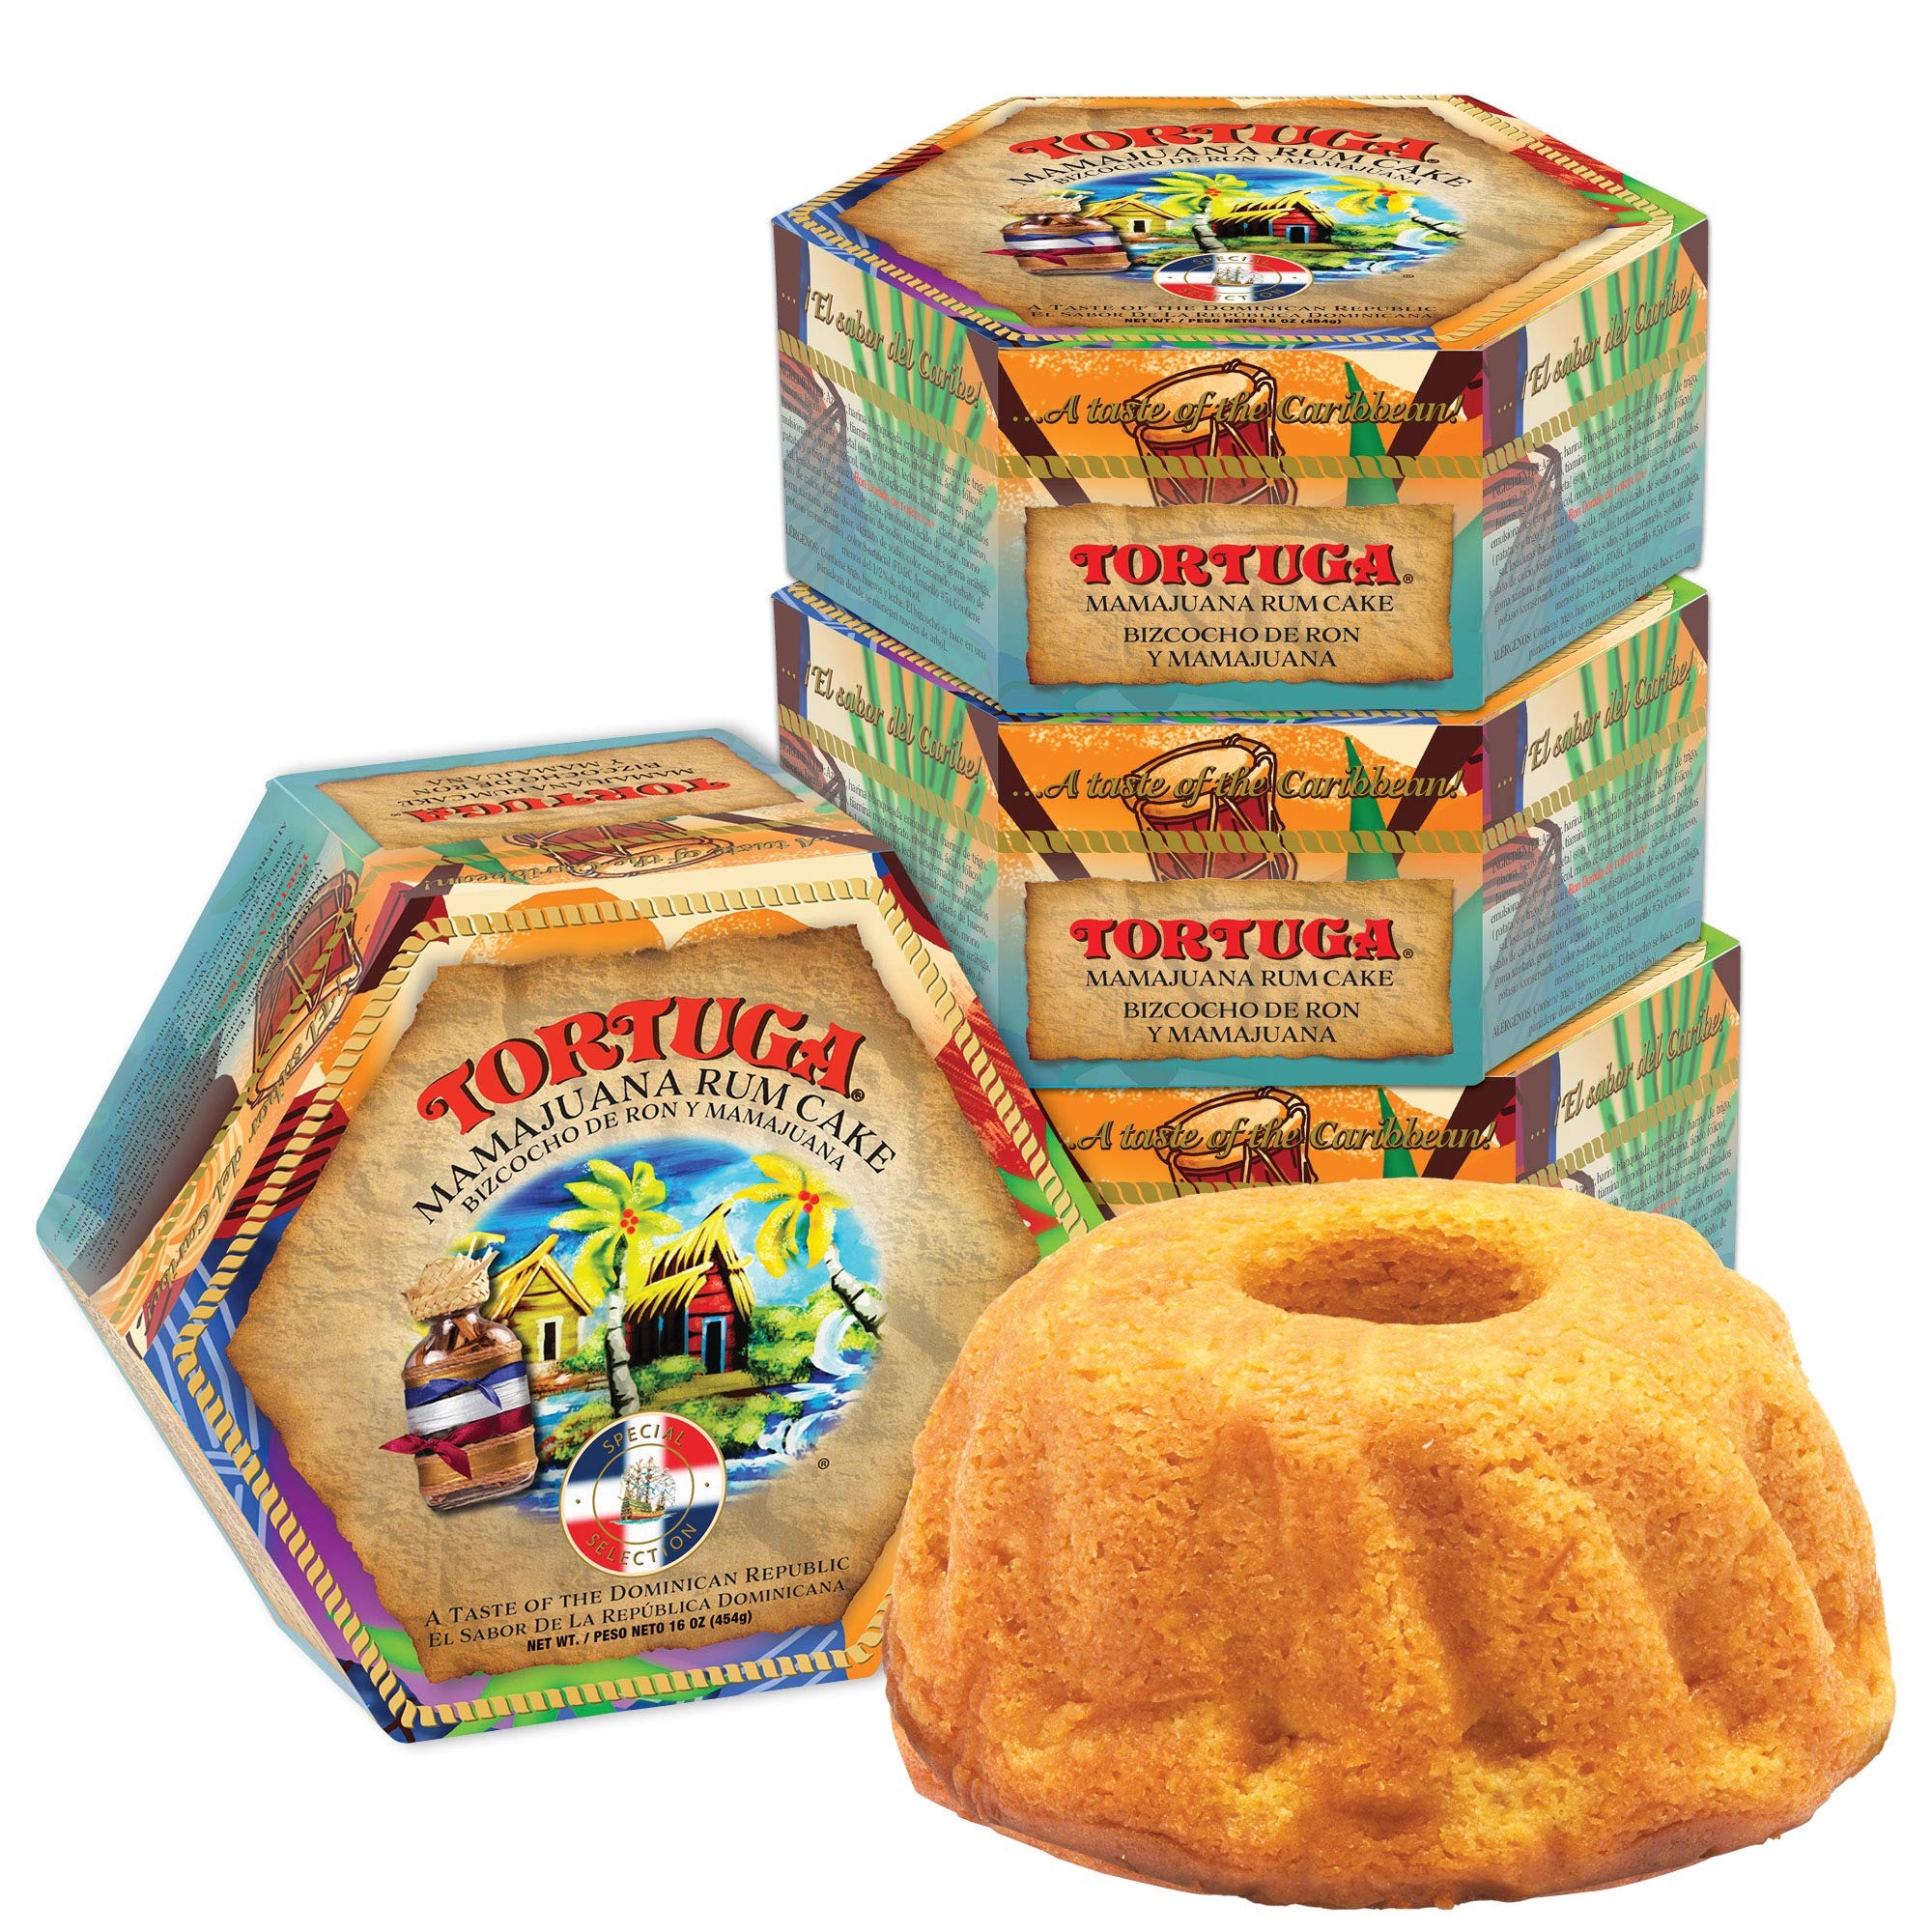
Item Name: TORTUGA Caribbean Mamajuana Rum Cake - 16 oz Caribbean Rum Cake - 4 Pack - The Perfect Premium Gourmet Gift for Stocking Stuffers, Gift Baskets, and Christmas Gifts - Great Cakes for Delivery
Bullet Point 1: INCLUDES: Tortuga mamajuana caribbean rum cake made with the finest ingredients. Embark on a culinary journey and savor the finest flavors from around the world.
Bullet Point 2: DELICIOUS BAKERY DESSERT: Indulge in a decadent and unique flavorful experience with the distinct taste of Tortuga’s Caribbean gourmet rum cakes. Hand-glazed with the finest quality rum, these handcrafted cakes offer a velvety, buttery, and moist texture that melts in your mouth.
Bullet Point 3: MAXIMUM FRESHNESS: Enjoy our freshly baked dessert. Our gourmet rum cakes are packaged in a premium giftable box, and vacuum-sealed to lock in the delicious freshness for up to 12 months. Made with only the finest ingredients.
Bullet Point 4: PERFECT FOR ALL OCCASIONS: These Caribbean rum cakes are perfect for any occasion, whether it's a sweet ending to your meal or as an indulgent afternoon snack. Each bite is a burst of flavor that is sure to satisfy your cravings and leave you wanting more.
Bullet Point 5: FOR ALL GIFTING OCCASIONS: this premium Tortuga rum cake is the ultimate, thoughtful, and delicious food gift for birthday gift baskets or bakery dessert gift. The cakes are beautifully packaged and ready to be gifted, making them an impressive and unique gift.
Value: 64.0
Unit: Ounce

Price: 34.81